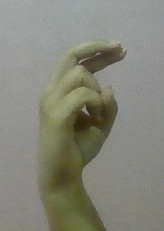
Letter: zay